Iain Thornley

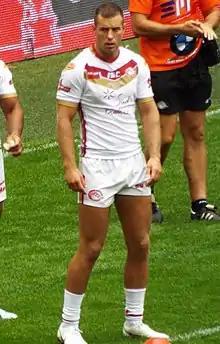

Iain Thornley (born 11 September 1991) is an English rugby league footballer who plays as a and er for the Oldham RLFC in the RFL Championship.